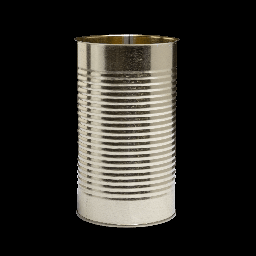
Label: metal